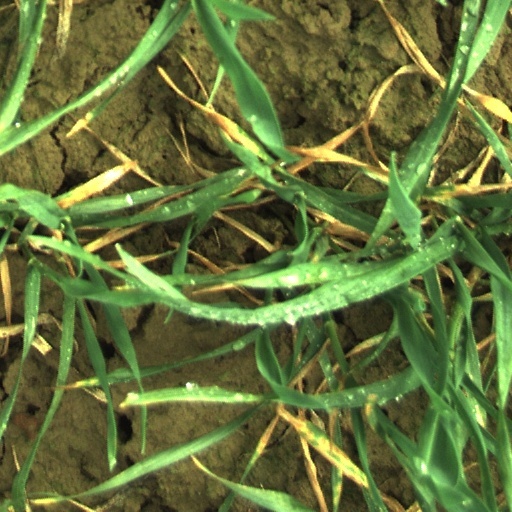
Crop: wheat